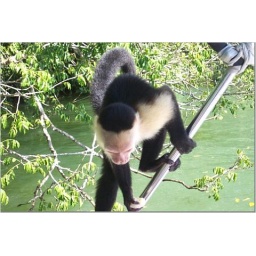
The monkey came right up on our boat in Panama. It was amazing. This is a white-faced Capuchin